Toronto Transit Commission bus system

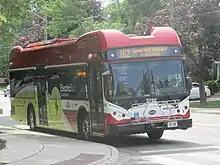
BYD K9M eBus

The TTC has a goal to operate an emissions-free bus fleet by 2040. In 2018, the TTC received three demonstrator electric buses for evaluation to test the performance of electric vehicles. The TTC received one bus each from manufacturers: California-based Proterra, Winnipeg-based New Flyer (part of NFI Group) and China-based BYD.